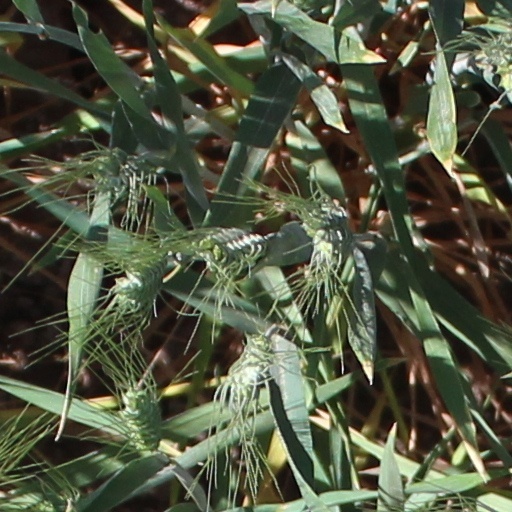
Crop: wheat